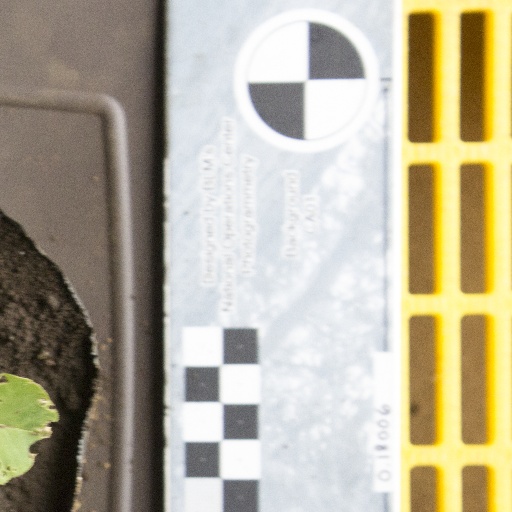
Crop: soybean